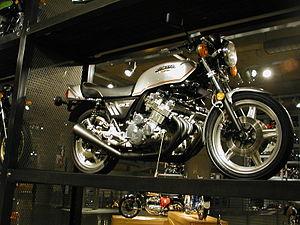
Les Honda CBX sont des motocyclettes routières à tendance sportive commercialisées à partir de la fin des années 1970 par le constructeur Honda.